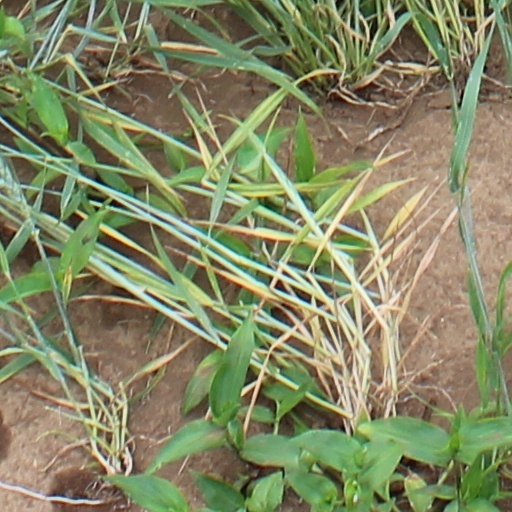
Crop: wheat